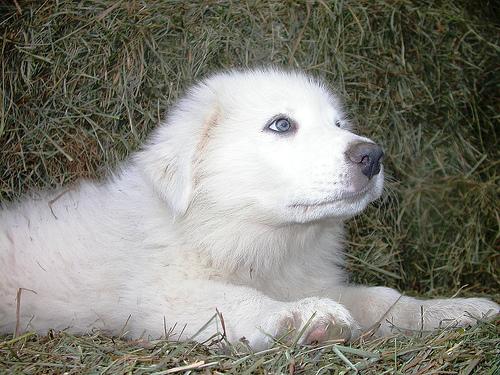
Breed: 225-n000073-Great_Pyrenees